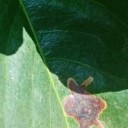
Label: Miner